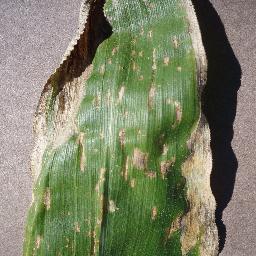
Label: Corn_(Maize)___Gray_Leaf_Spot_(Cercospora)